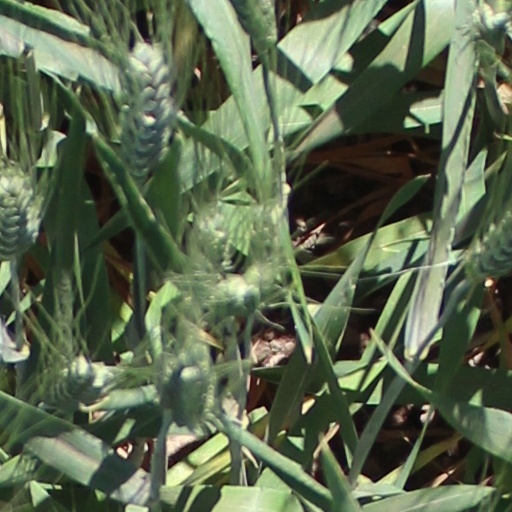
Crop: wheat